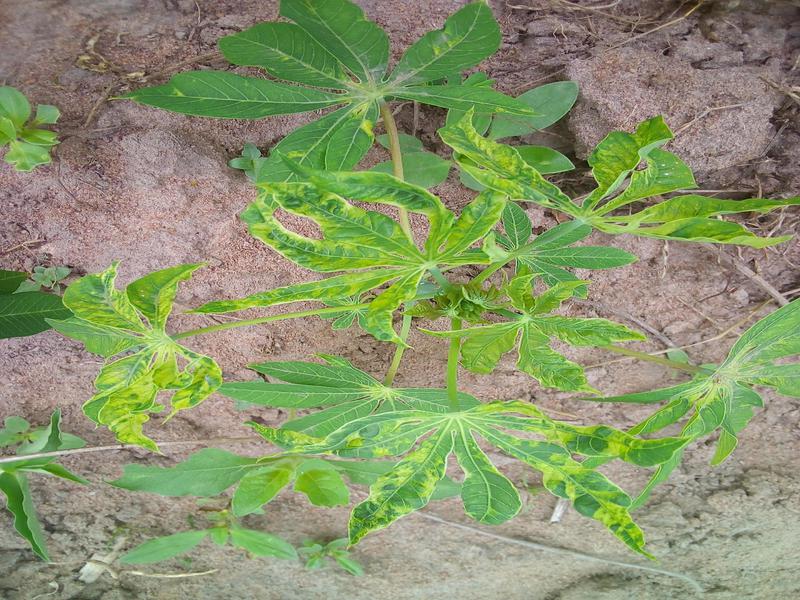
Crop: cassava
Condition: mosaic_disease